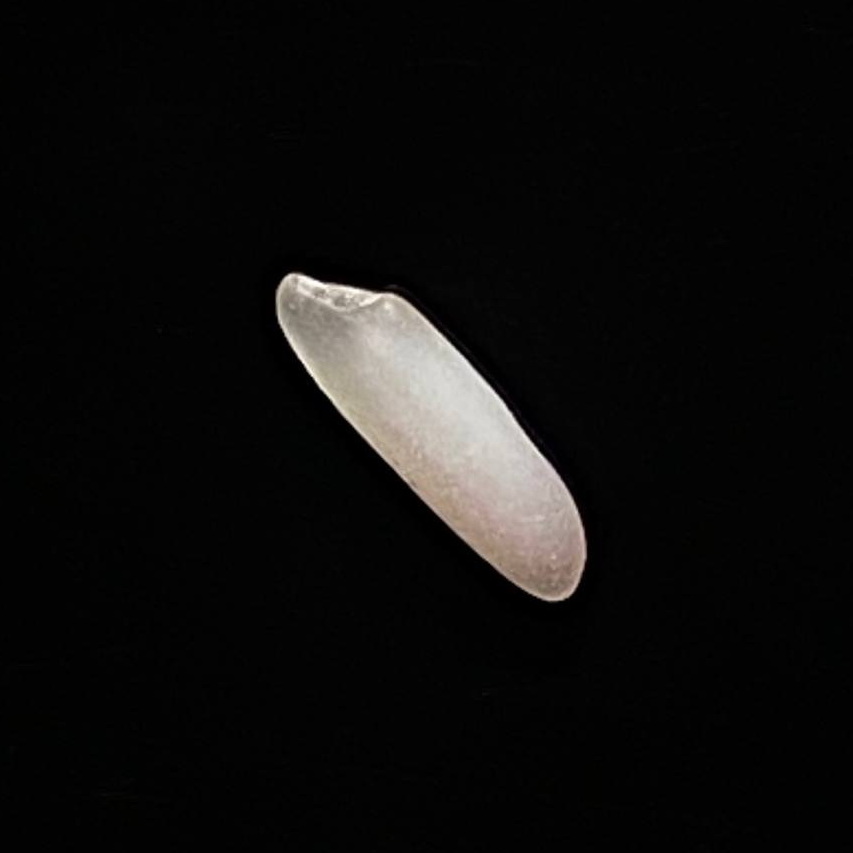
Rice variety: Shampakatari